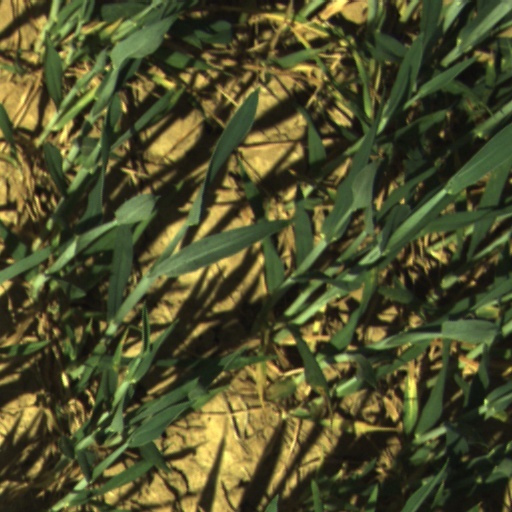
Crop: wheat